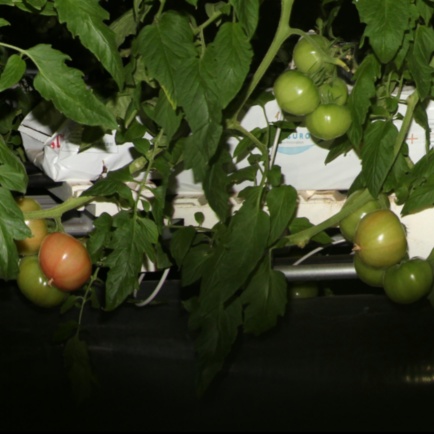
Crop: tomato